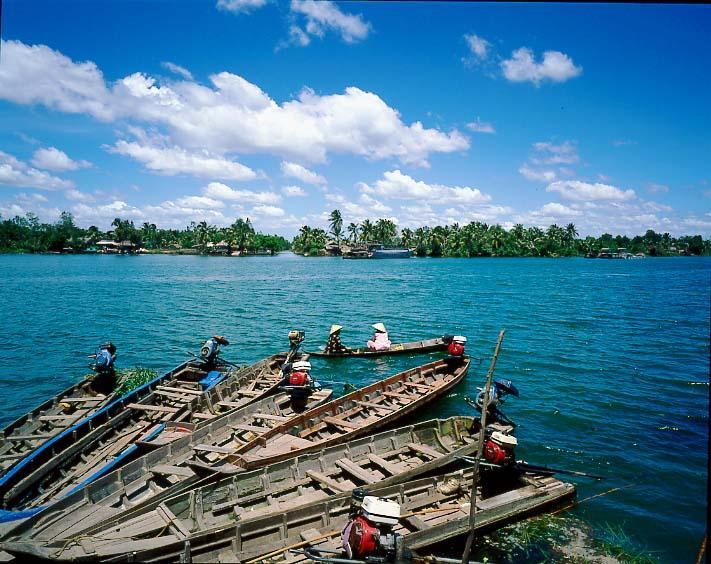
ở trên mặt nước có sự xuất hiện của những con thuyền